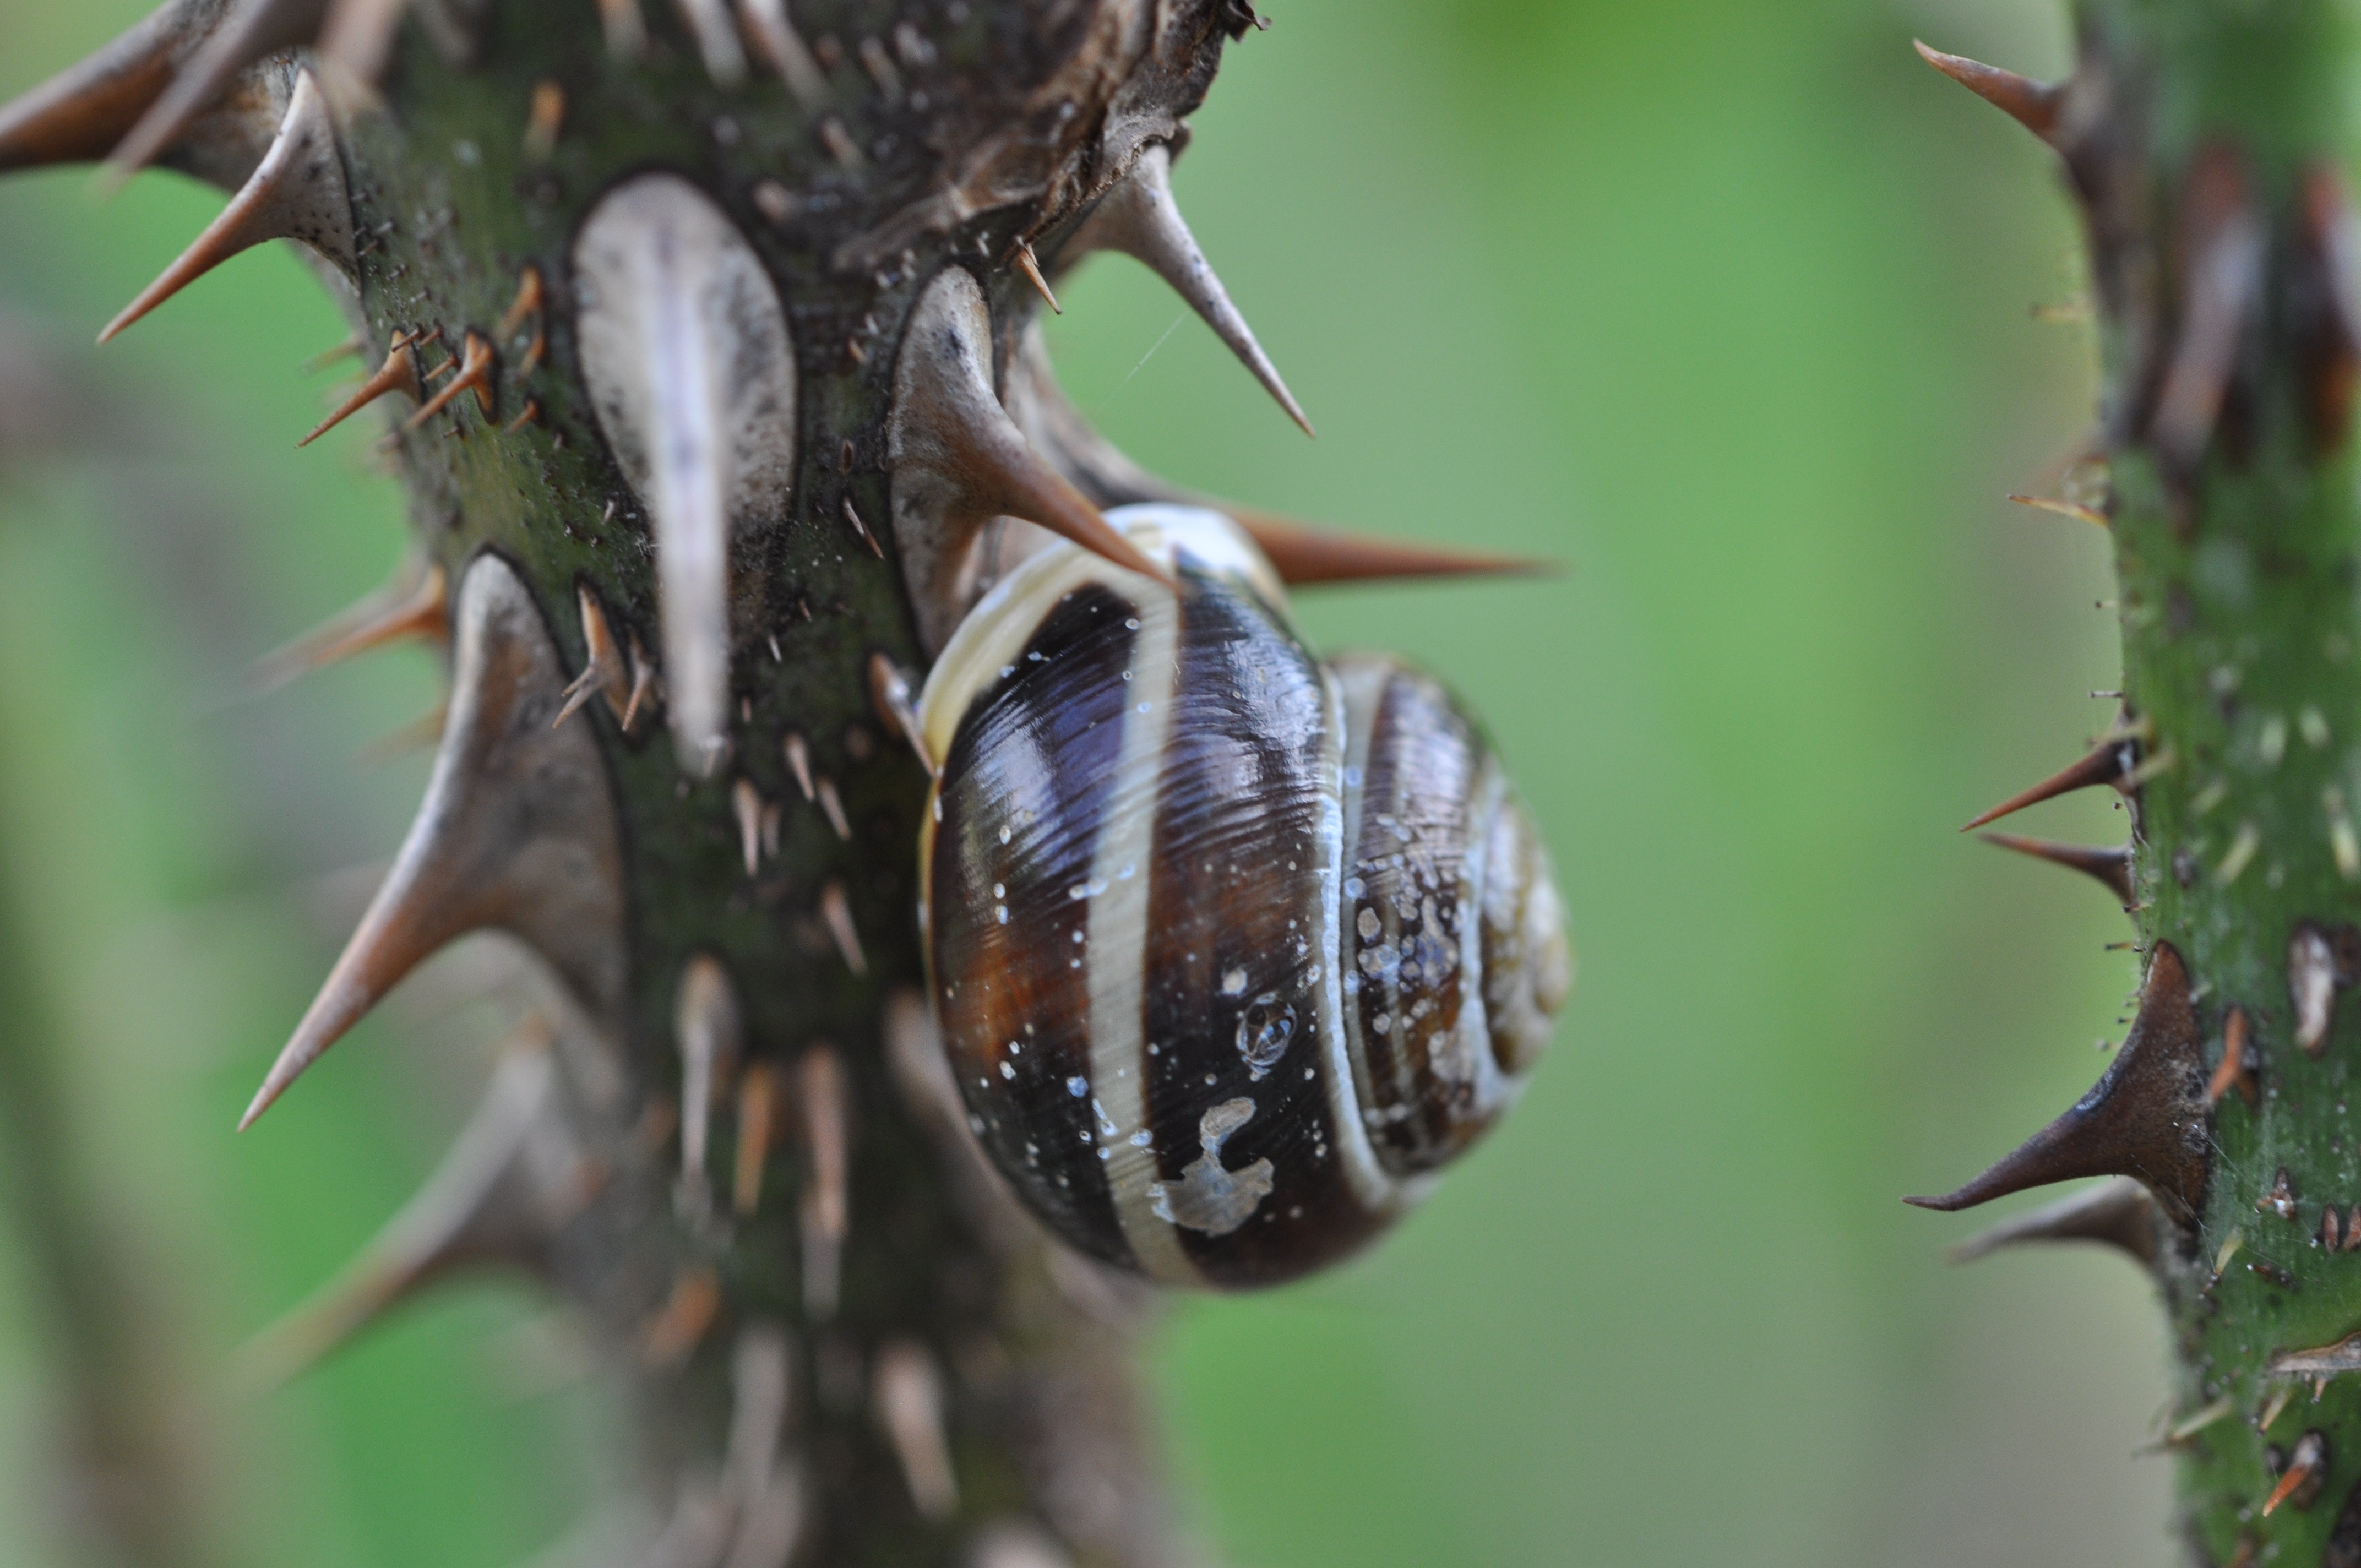
nature, branch, prickly, plant, photography, flower, thorn, wildlife, rose, insect, botany, flora, still life, fauna, invertebrate, close up, snail, thorns, nectar, spur, macro photography, arthropod, spiny, pollinator, membrane winged insect